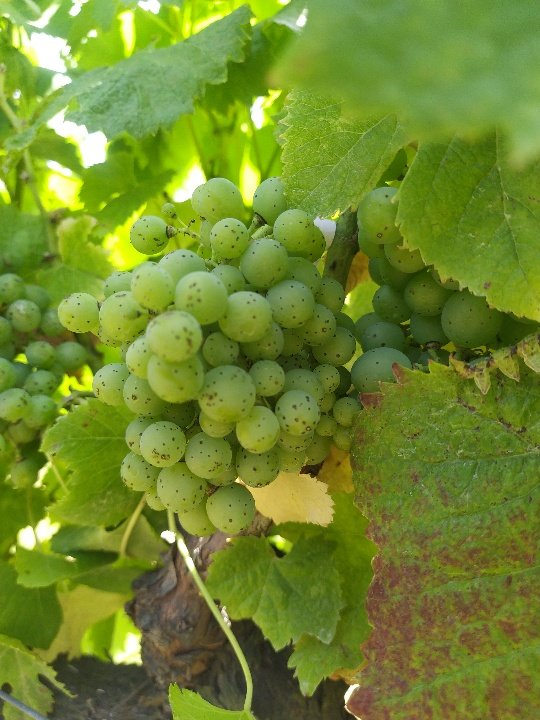
Berries visible: 83
Grape clusters: 3